Courts of South Africa

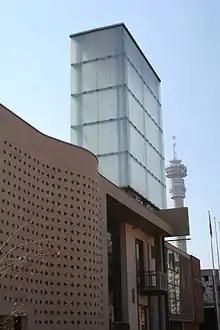
The Constitutional Court

The Constitutional Court is the final court of appeals for all matters (no longer limited to constitutional matters only), and its decisions are binding on all other courts in South Africa. It has the power to make the final decision on the constitutionality of an act of Parliament or of a provincial legislature; while a High Court or the Supreme Court of Appeals may make an order declaring an act to be unconstitutional, the order does not come into effect until the Constitutional Court confirms it.